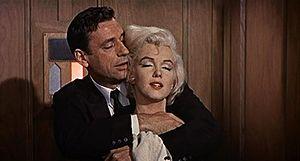
Le Milliardaire est un film musical américain de George Cukor sorti en 1960.
My Heart Belongs to Daddy est un standard de jazz américain composé par Cole Porter pour sa comédie musicale Leave It to Me! de 1938. Cette chanson devient un des succès sex-symbol emblématiques de Marilyn Monroe, avec sa reprise pour le film musical Le Milliardaire de George Cukor, en 1960.